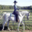
Label: horse